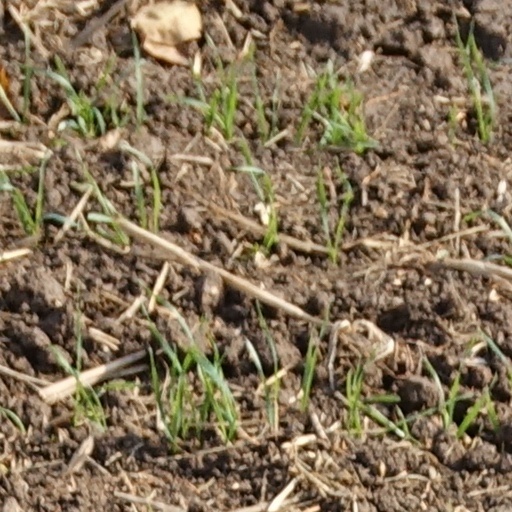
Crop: wheat